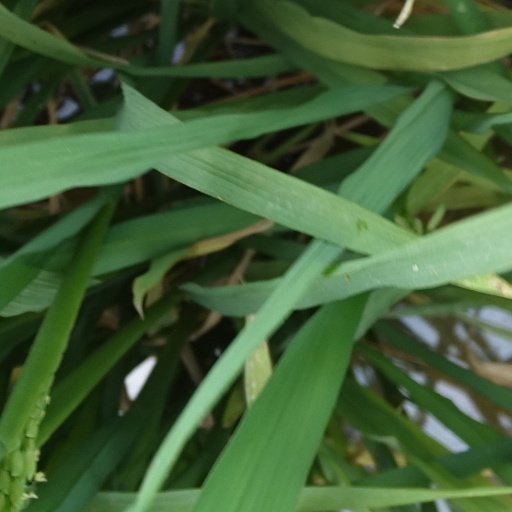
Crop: rice